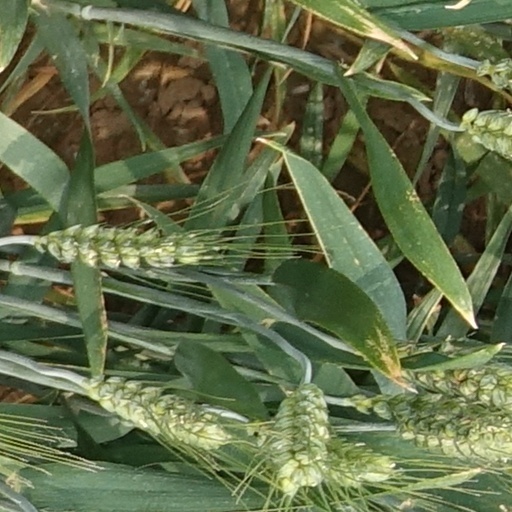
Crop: wheat